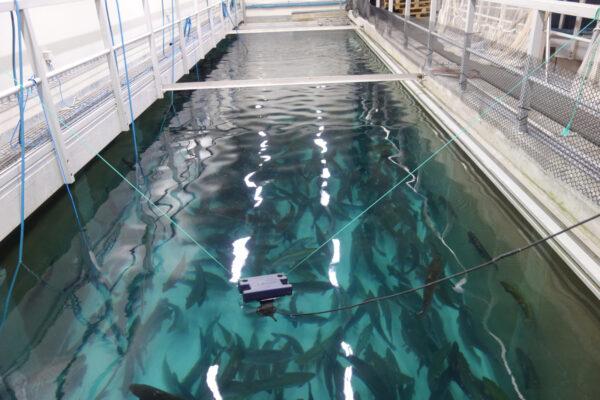
Bwawa kubwa la kufugia samaki wenye afya nzuri, likiwa na maji safi yanayong'aa hadi chini. Samaki wa aina mbalimbali wanaogelea kwa utulivu wakifurahia mazingira na salama. Mpangilio mzuri wa bwawa hili unaakisi uwekezaji na juhudi kubwa katika kuhakikisha ufugaji bora wa samaki unaozalisha kwa tija.